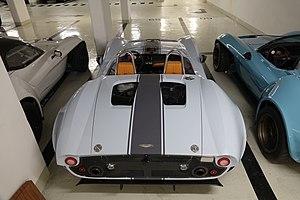
Jannarelly Design-1 à Paris
La Jannarelly Design-1 est le premier véhicule produit par le constructeur automobile français Jannarelly à partir de 2016.